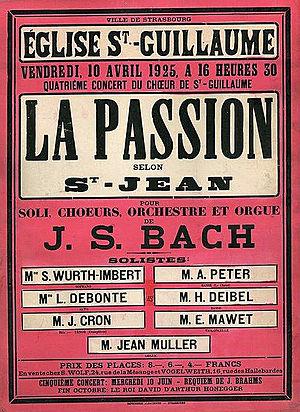
Chœur de l'Eglise Saint-Guillaume, Strasbourg. Concert, Eglise Saint-Guillaume, 10 avril 1925. 4e concert du chœur de Saint-Guillaume,la Passion selon Saint Jean de J.S. Bach. Solistes
La Passion selon saint Jean, BWV 245, est une passion de Jean-Sébastien Bach. L'œuvre a été composée durant la première année où Bach était devenu cantor de l'Église Saint-Thomas de Leipzig et jouée dans le même lieu pour la première fois le Vendredi saint 1724, soit le 7 avril. Son exécution dure environ 2 heures.